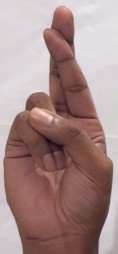
ASL sign: R